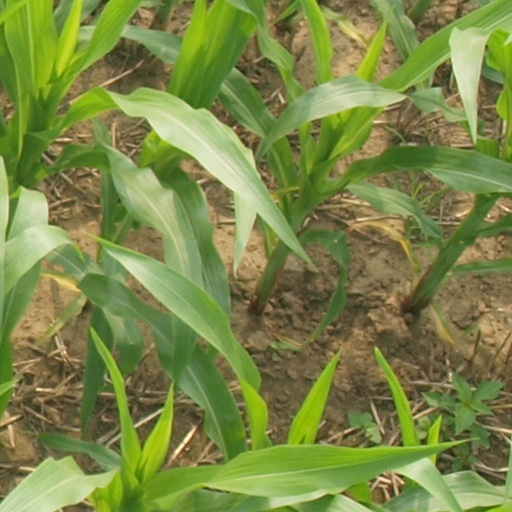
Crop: maize; corn